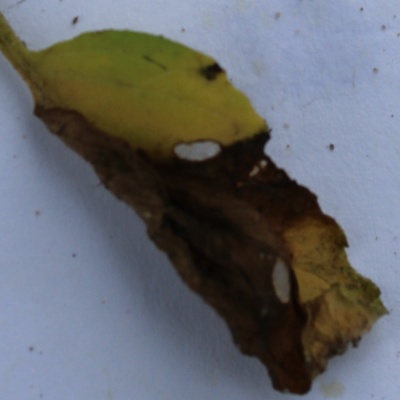
Crop: Tomato
Condition: leaf blight